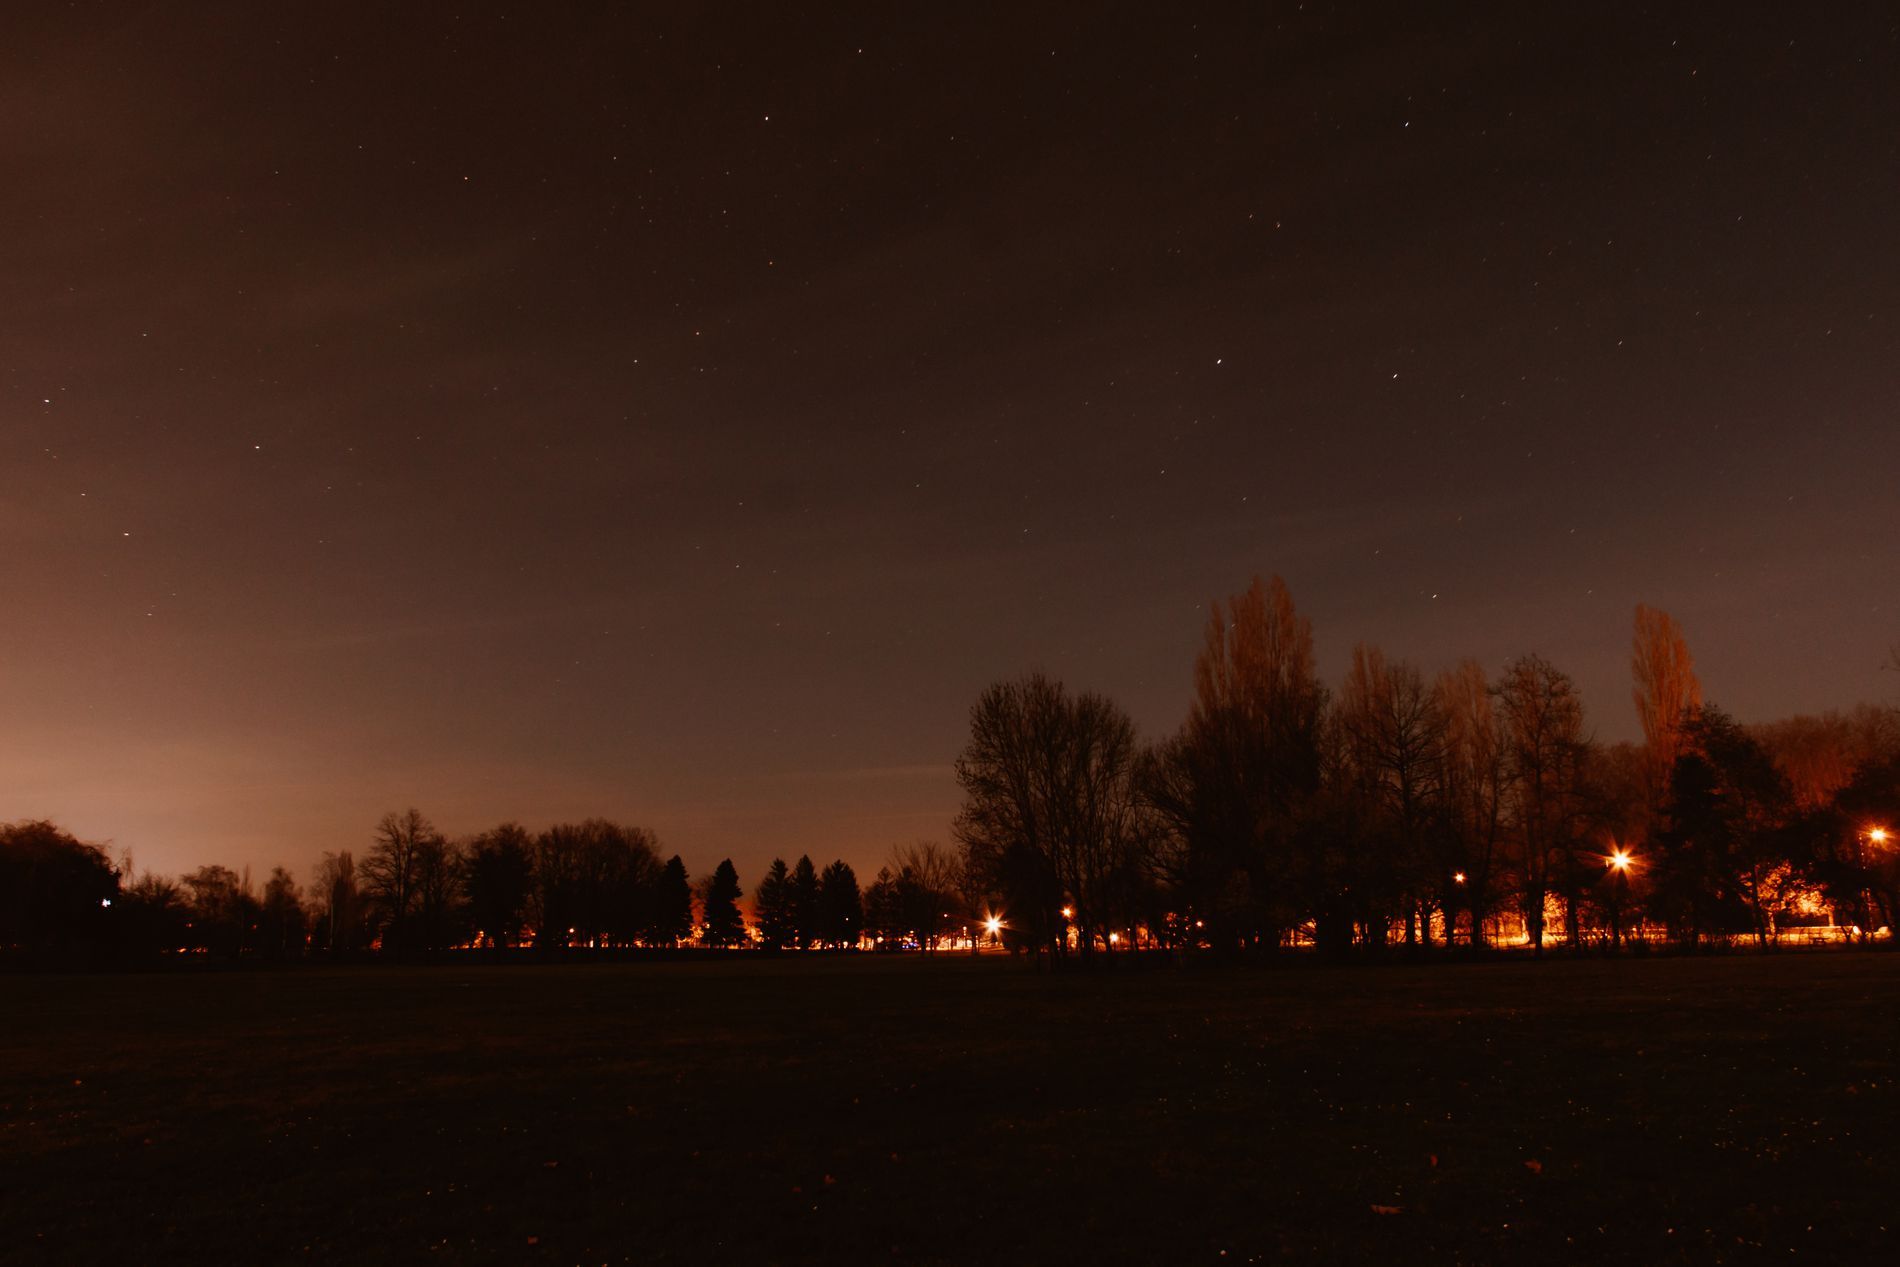
Night Park Skyline
Picture captures a park at night with tree in front of a softly lit sky, There are not many stars overhead, and golden streetlights cut through the tree line, The background is a black field of grass, culminating in the distant tree.
Long shot, dark landscape at night . The exposure contains the soft transition from the black ground to the faintly lit sky that is starry, warm lights.
Labels: Nature, Night, Outdoors, Grass, Plant, Sky, Landscape, Starry Sky, Tree, Scenery, Park, Grove, Land, Vegetation, Woodland, Graveyard, Urban, Fire, Sunset, Astronomy, Moon, City, Light, Silhouette, Flare, treeline
Camera: Canon Canon EOS 80D
Lens: EF-S18-200mm f/3.5-5.6 IS, Canon EF-S 18-200mm f/3.5-5.6 IS
Aperture: F8
Exposure: 30 sec
ISO: 400
Focal length: 18.0 mm